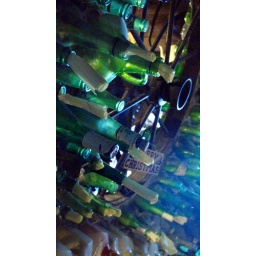
message in a bottle wall